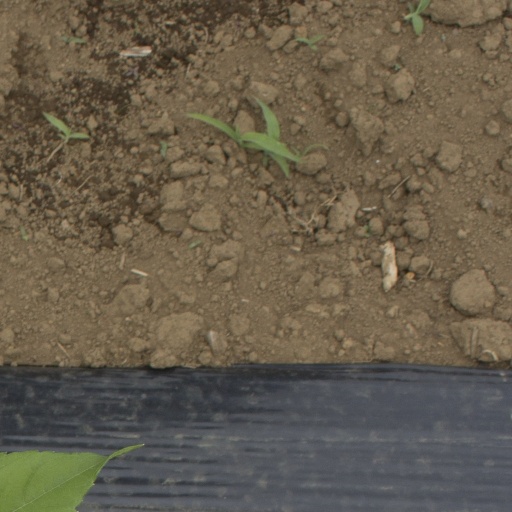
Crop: Jerusalem artichoke